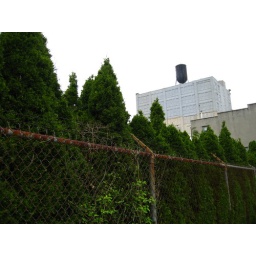
Trees, fence and water tower in DUMBO, Brooklyn, New York.